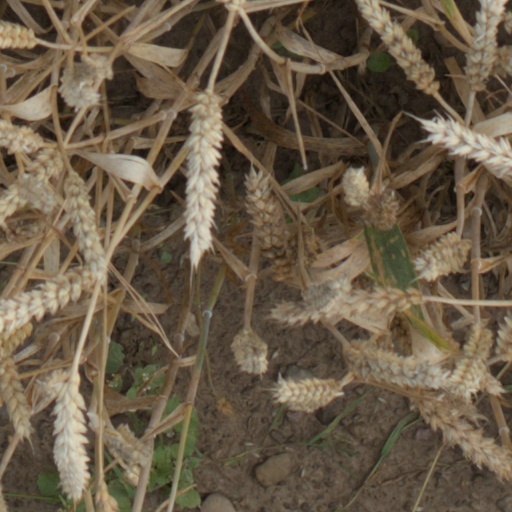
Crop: wheat